Fritz Schlieper

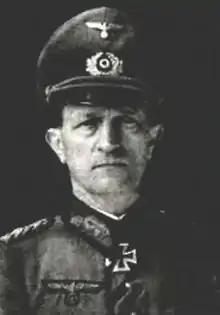
Fritz Schlieper

Fritz Schlieper (4 August 1892 – 4 June 1977) was a Nazi German military officer who served during World War I and World War II, eventually gaining the rank of Generalleutnant.